Tina Turner

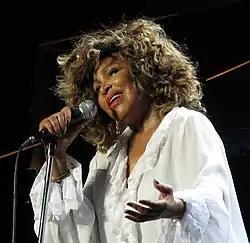
Turner during her 50th Anniversary Tour in 2009

Impressed by the duo's performance on "The Big T.N.T. Show", Phil Spector was eager to produce Tina Turner. Working out a deal with Ike & Tina Turner's manager Bob Krasnow, who was also head of Loma, Spector offered $20,000 for creative control over the sessions to produce Turner and have Ike & Tina Turner released from their contract with Loma. They signed to Spector's Philles label in April 1966 after Tina Turner had already recorded with him. Their first single on his label, "River Deep – Mountain High", was released in May 1966. Spector considered that record, with Turner's maximum energy over the "Wall of Sound", to be his best work. It was successful overseas, reaching No. 3 on the UK Singles Chart and No. 1 on Los 40 Principales in Spain, but it failed to go any higher than No. 88 on the "Billboard" Hot 100. The impact of the record gave Ike & Tina Turner an opening spot on the Rolling Stones UK tour in the fall of 1966. In November 1967, Turner became the first female artist and the first black artist to appear on the cover of "Rolling Stone" magazine.